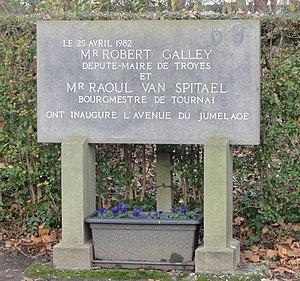
Tournai est une ville francophone de Belgique située en Wallonie picarde et en Flandre romane, chef-lieu d’arrondissement de la province de Hainaut et siège de l'évêché de Tournai.